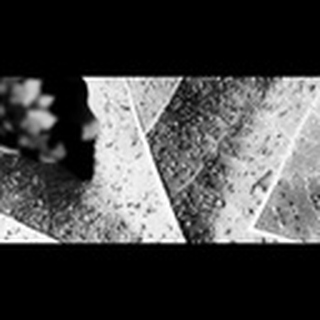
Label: cotton_aphids